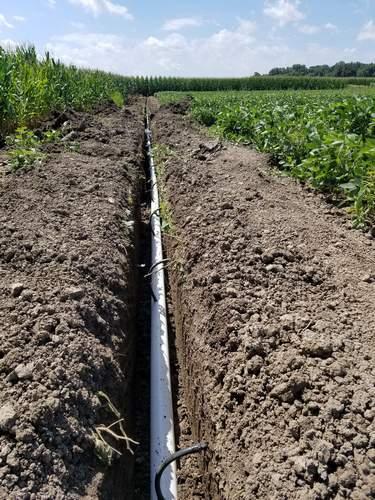
Huu ni  mfumo wa umwagiliaji wa maji shambani kutumia mabomba yaliyogawana, ili kuhakikisha maji imefikia mimea kwa usawa. Mfumo huu hupendwa sana na wakulima kwa sababu ni rahisi na huokoa wakati.